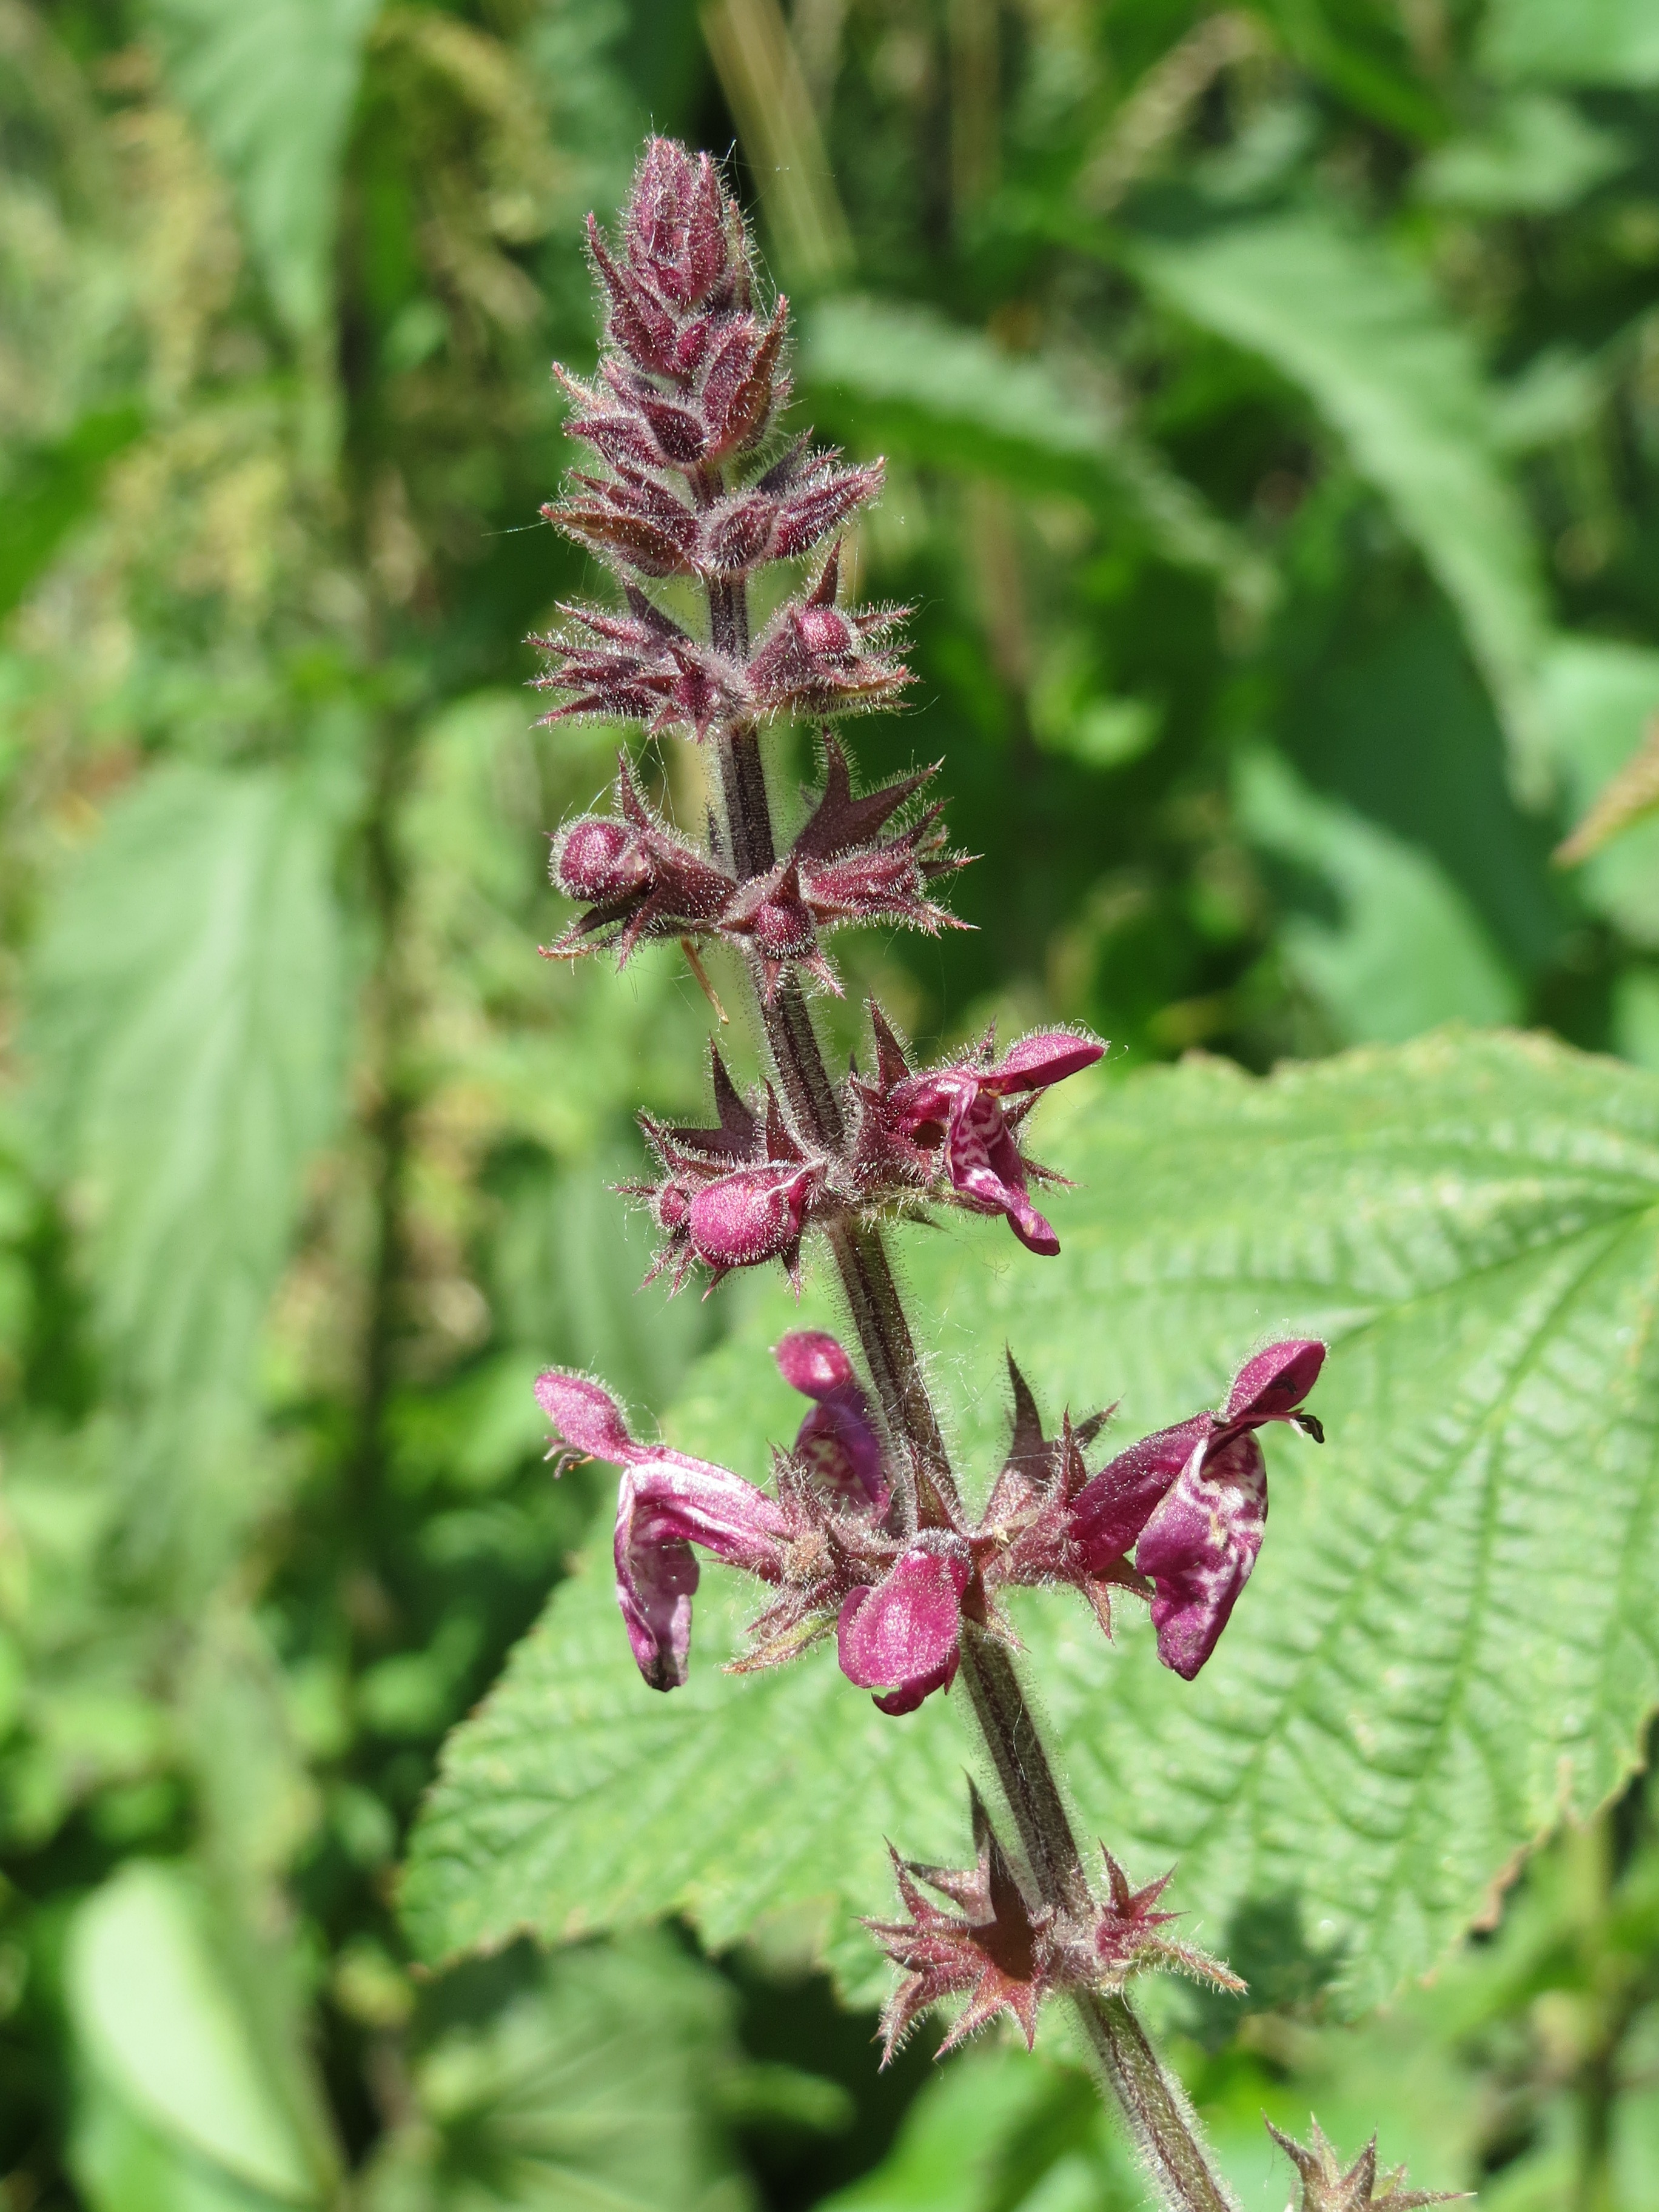
plant, leaf, flower, herb, macro, botany, flora, wildflower, shrub, flowering plant, hedge woundwort, stachys sylvatica, annual plant, hedge nettle, land plant, hyssopus, fumaria